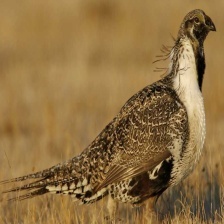
Species: GREATOR SAGE GROUSE
Scientific name: CENTROCERCUS UROPHASIANUS
ImageNet parent category: black_grouse